Henry V, Holy Roman Emperor

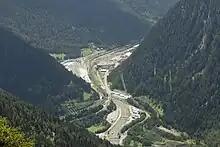
The Brenner Pass, the preferred eastern Alpine crossing during the Middle Ages, seen from the north

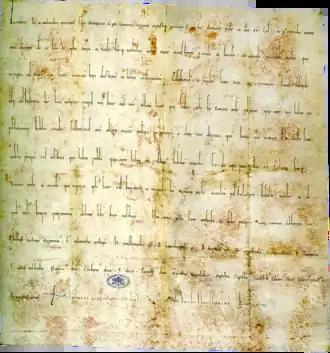
Imperial document ("Heinricianum"), issued on 23 September 1122 ("Città del Vaticano, Archivio Segreto Vaticano")

Beginning in 1111, Henry increasingly bypassed the princely consensus for his actions and hardly received any approval. He even applied his father's autocratic forms of government, thus exacerbating the conflict. After the events of 1111, numerous clergymen fell away from him, including first Archbishop Conrad I of Salzburg, Bishop Reinhard of Halberstadt and most significant the break with his long-time confidant Adalbert of Saarbrücken, imperial chancellor since 14 February 1106, who had greatly influenced imperial politics. Adalbert was appointed Archbishop of Mainz in 1109 and accompanied Henry on the Italian campaign of 1110/11. In the process of the consolidation and expansion of power, the possessions of the Mainz Church overlapped with the Salian imperial estate at the Middle Rhine. The conflict with Adalbert apparently arose over Trifels Castle. Without gaining the consensus of the princes, Henry arrested and detained Adalbert for over three years. Among threats of violence and dissent the Mainz citizens only succeed in November 1115 the archbishop (starved to skin and bones) to be released. The customs of amicable conflict resolution and demonstrative gentleness that had been handed down from the Ottonian era had lost importance under Henry IV and Henry V. Rather, the Salian rulers sought to establish a concrete form of royal punishment. Adalbert became the great opponent of the Salian kingship.